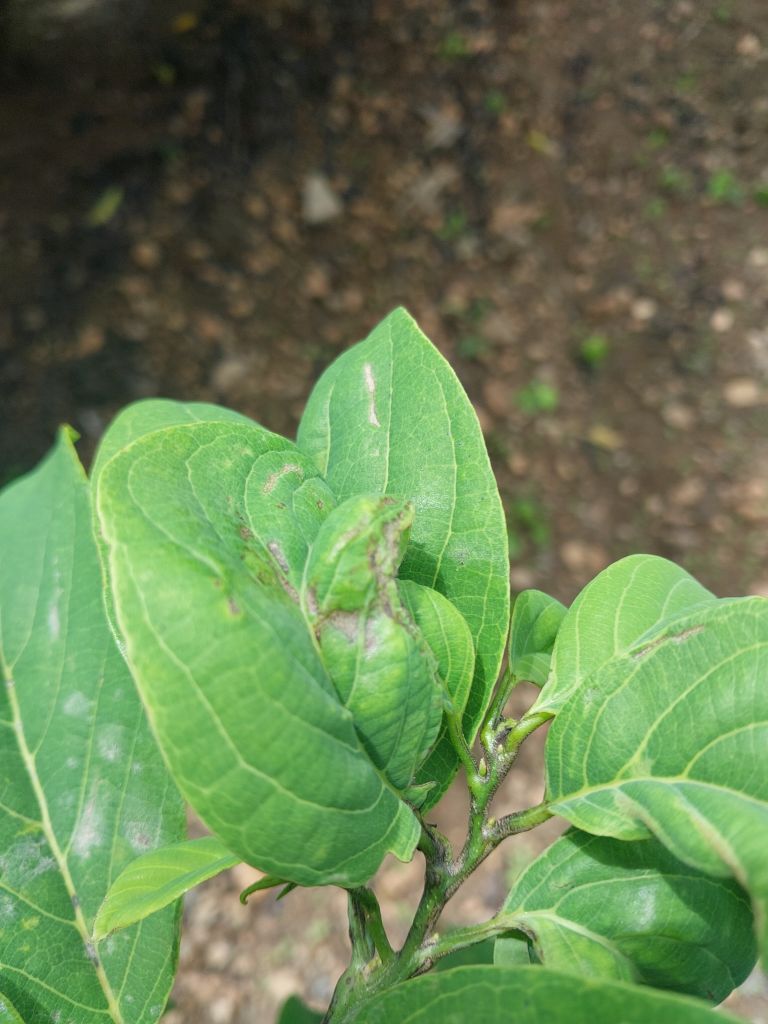
Disease label: Leaf spot on Leaves